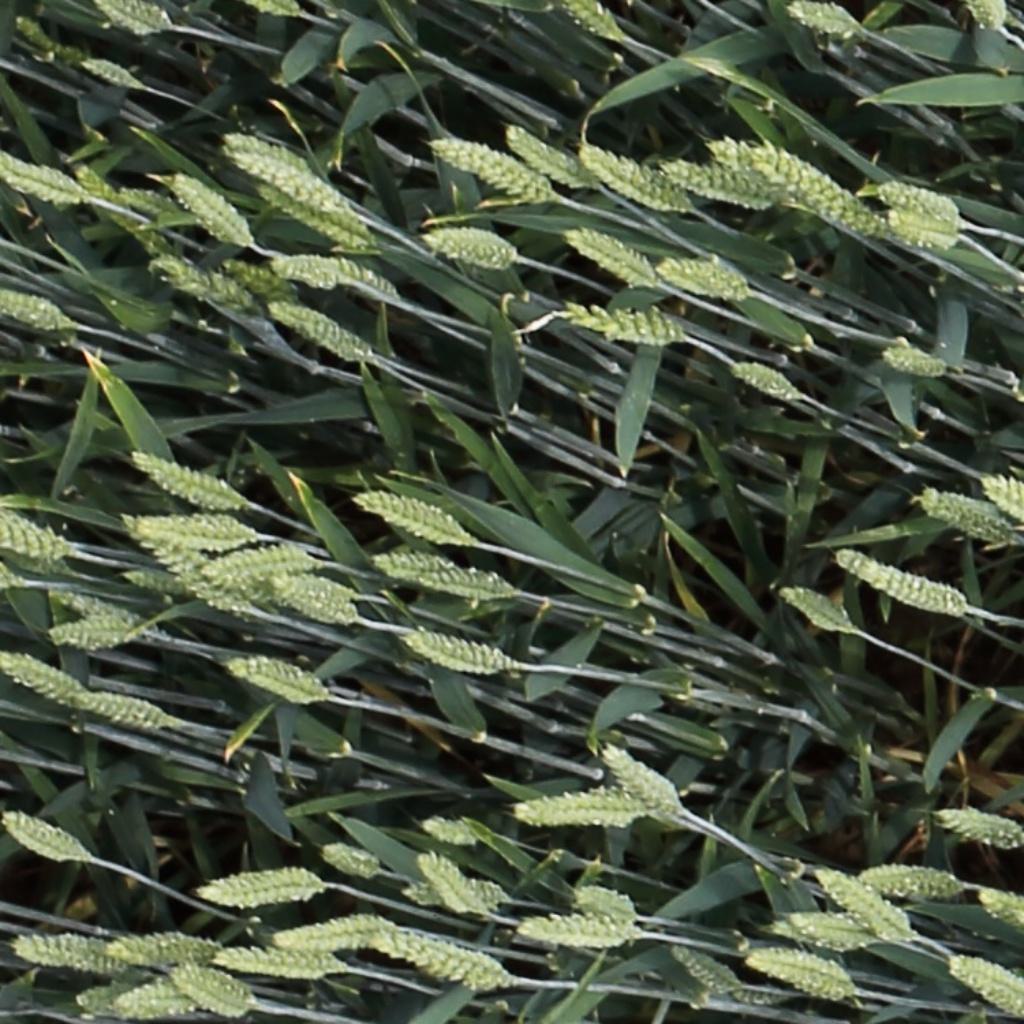
Country: Switzerland
Location: Usask
Wheat development stage: Filling